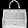
Label: Bag